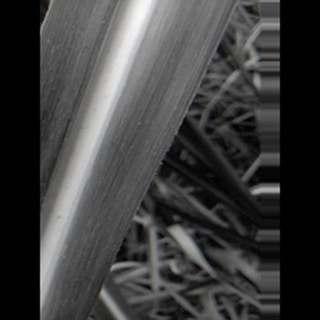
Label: sugarcane_mosaic